Deutsches Architekturmuseum

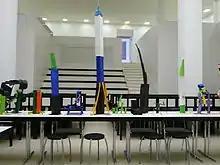
Interior of the museum

The Deutsches Architekturmuseum (English: German Architecture Museum), or DAM, is located on the Museumsufer in Frankfurt, Germany. Housed in an 18th-century building, the interior has been re-designed by Oswald Mathias Ungers in 1984 as a set of "elemental Platonic buildings within elemental Platonic buildings". It houses a permanent exhibition entitled "From Ancient Huts to Skyscrapers" which displays the history of architectural development in Germany.